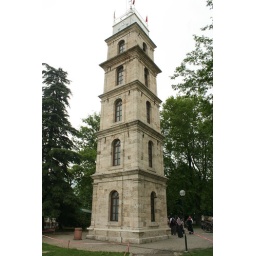
lookout / clock tower at tophane in bursa